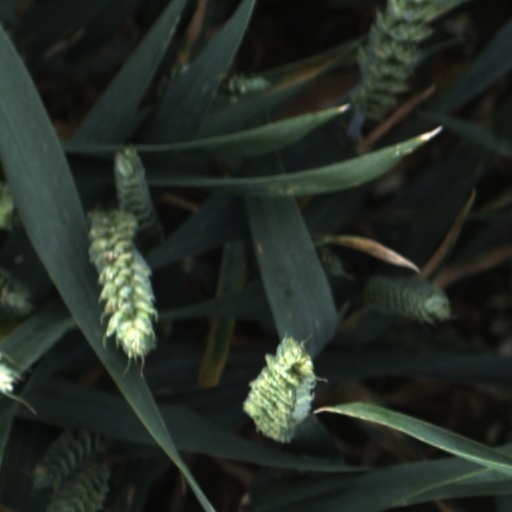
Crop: wheat